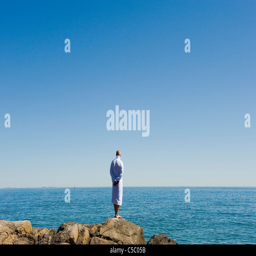
rear view of a man in bathrobe looking at the peaceful sea against clear blue sky